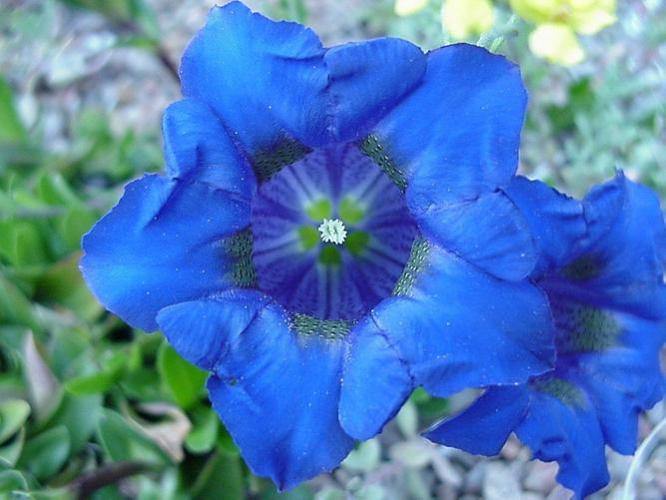
Label: stemless gentian